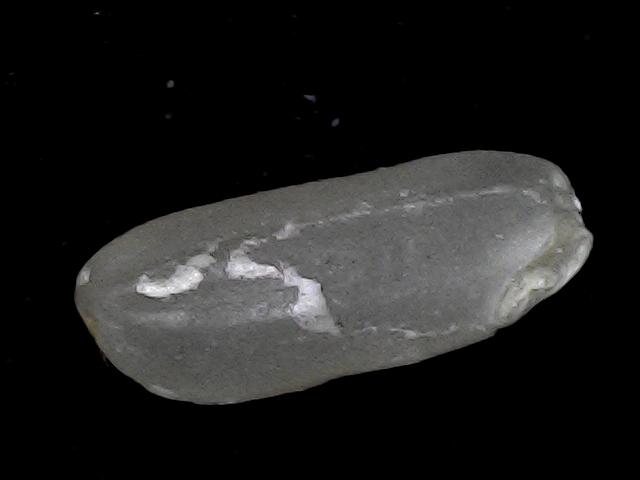
Rice variety: BD79